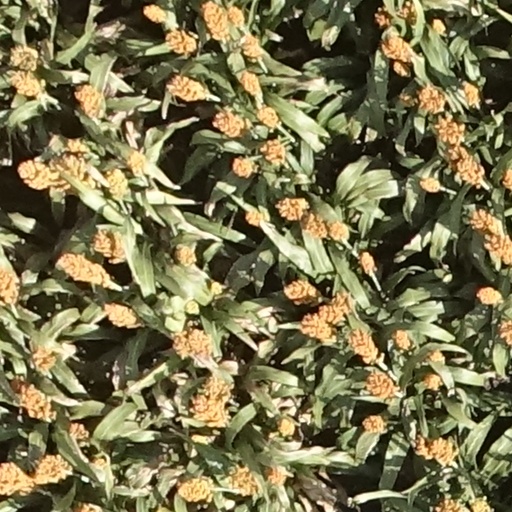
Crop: sorghum